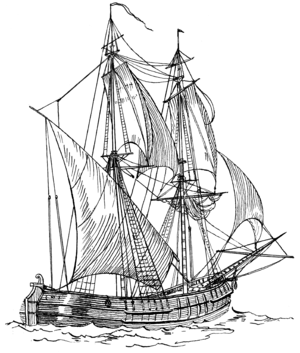
Une bélandre désigne plusieurs types de petit navire de charge marchand à un mât repliable ou deux mâts, avec ou sans ailes de dérive. Ces types de bateau sont utilisés le long des côtes et dans les eaux intérieures, très répandu au XVIIIᵉ siècle en Europe, principalement utilisé aux Pays-Bas.
L’Oliver est une bélandre, destinée classiquement à la navigation côtière, ce navire a pourtant réalisé deux voyages transatlantiques, l'un en 1735, et l'autre en 1738-1739, qui se termine par un naufrage à Lynnhaven Bay en Virginie.